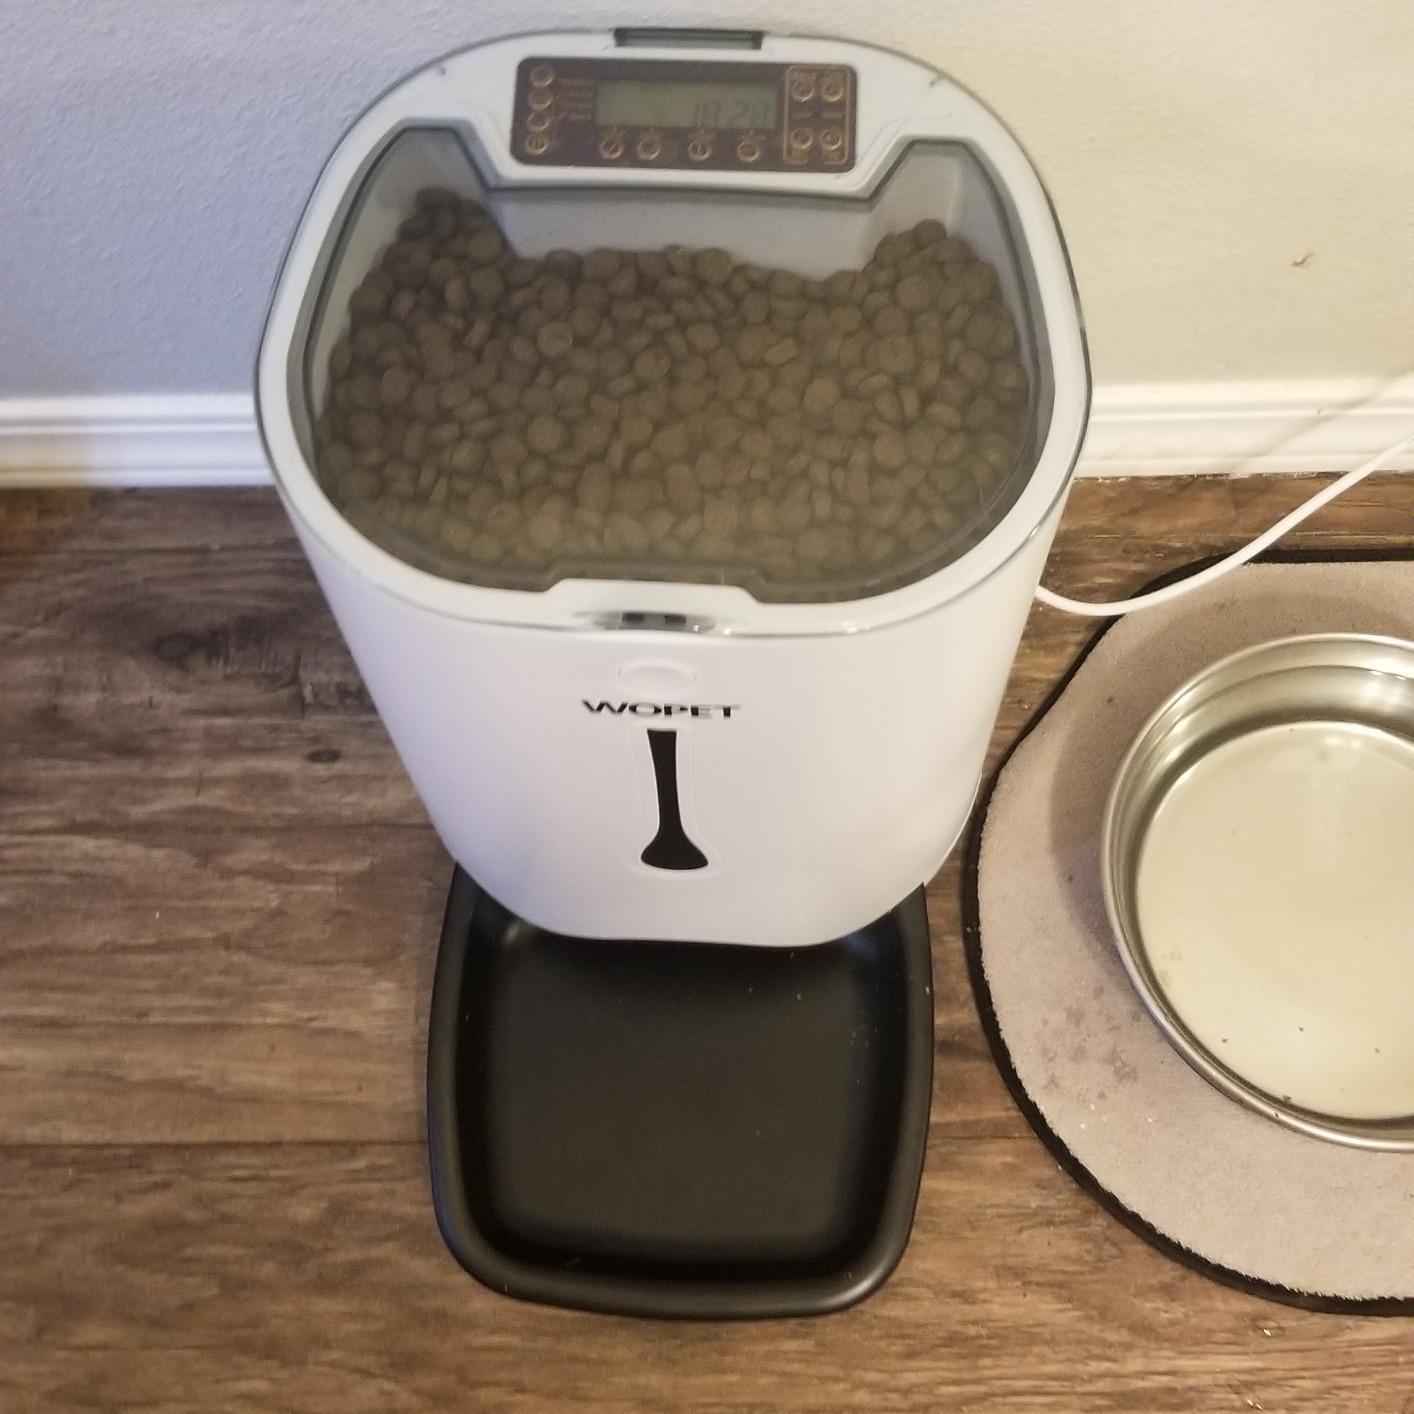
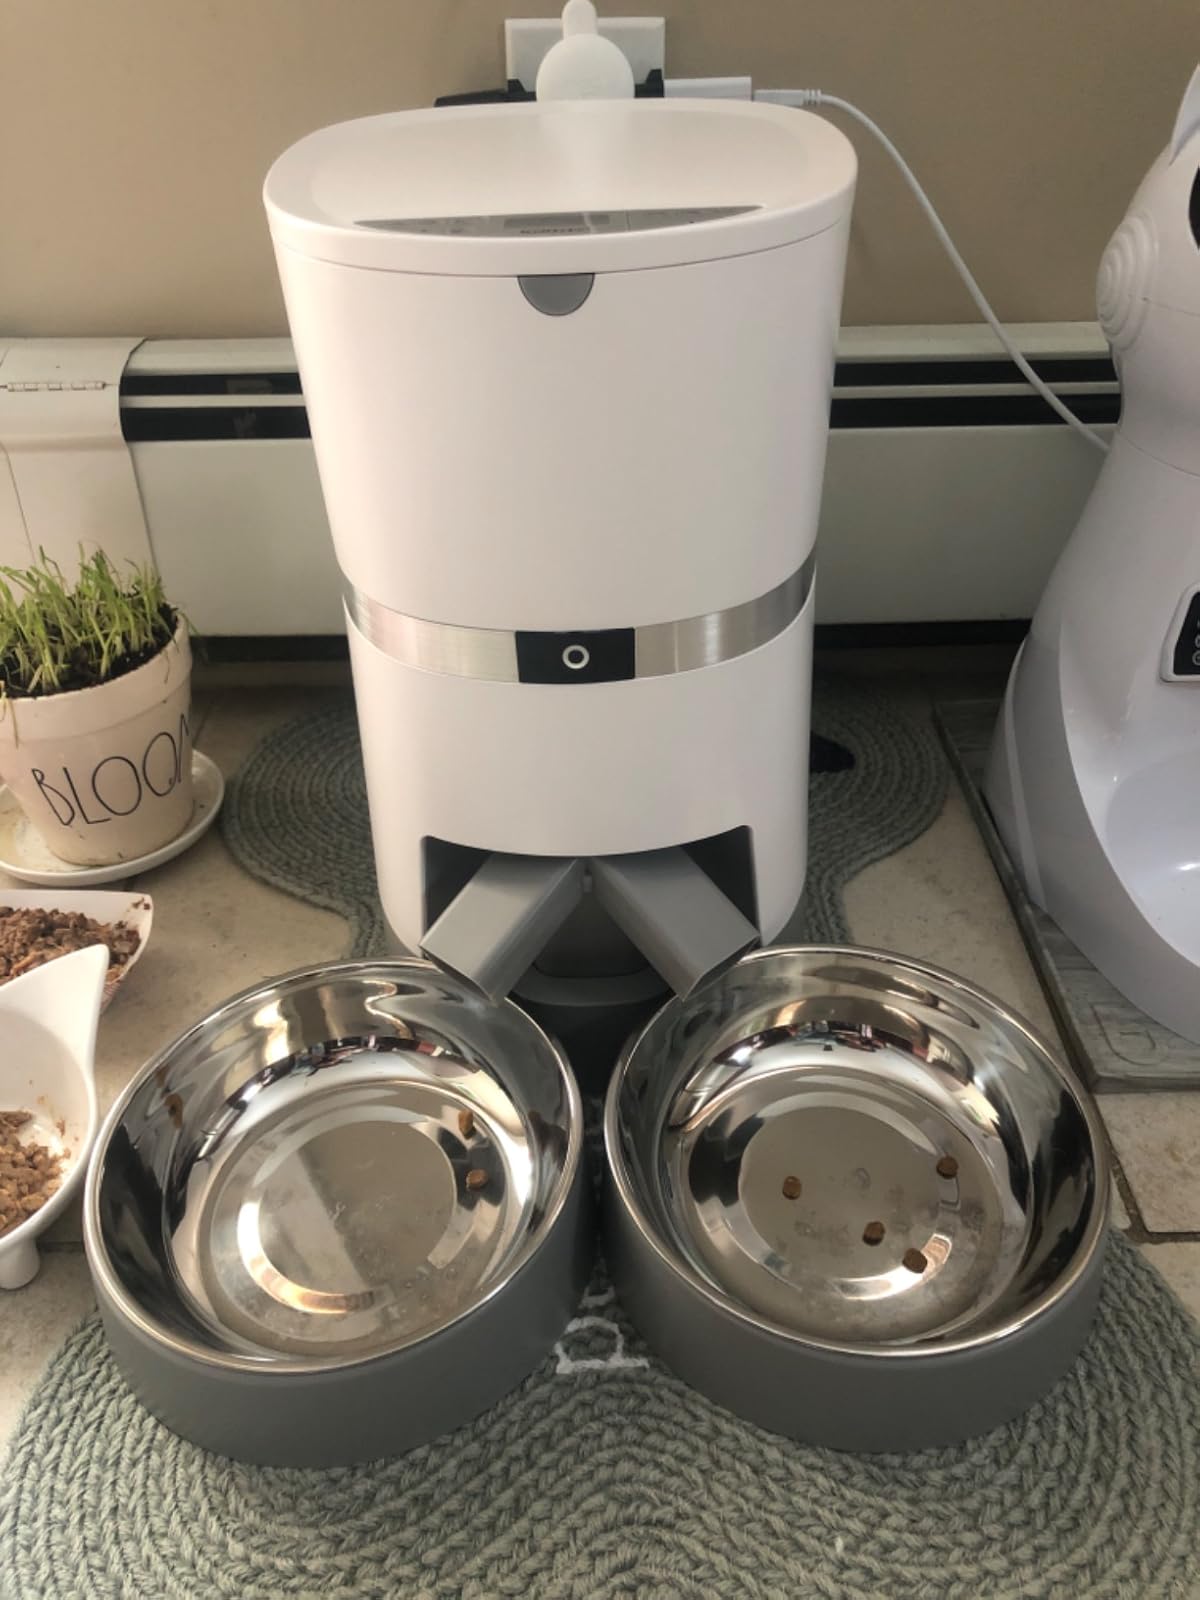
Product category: items_feeder
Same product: no